Mein Gott, wie schön ist deine Welt

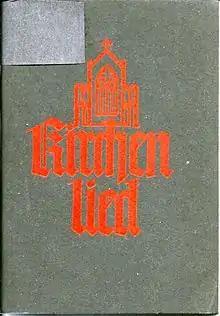
Cover of "Kirchenlied" which contained the hymn, second edition, 1938

"" (My God, how beautiful is Your World) is a German Catholic hymn. It was written by Georg Thurmair in 1936. The melody was composed by Heinrich Neuß the same year. It was part of Thurmair's 1938 hymnal , and it is part of regional sections of the Catholic hymnal (2013).